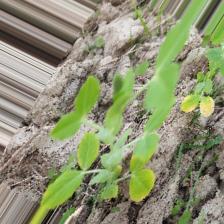
Label: Ascochyta blight